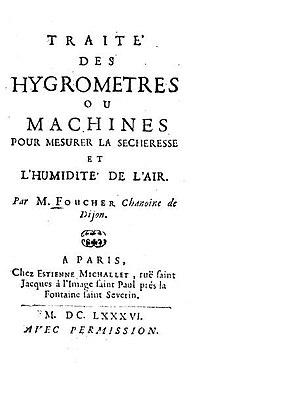
Simon Foucher, abbé et chanoine de Dijon, était un philosophe français du XVIIᵉ siècle.